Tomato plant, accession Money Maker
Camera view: tilt-top (135 deg); turntable rotation: 210 degrees
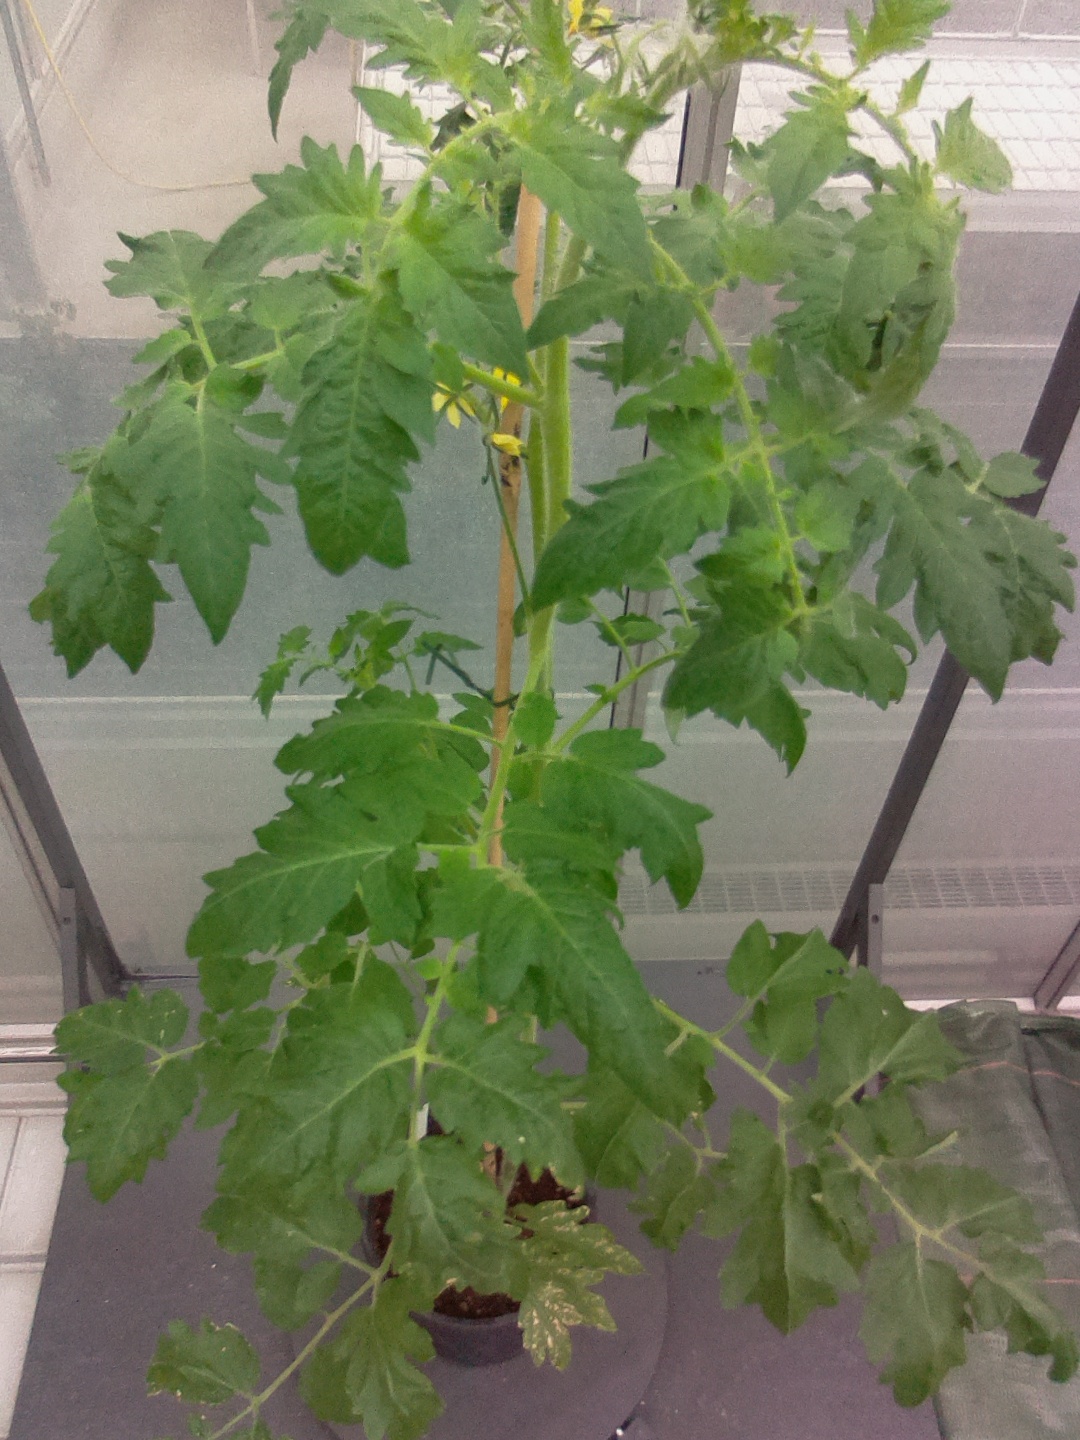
BBCH growth stage 65: Full flowering, 50%-60% of flowers open, first petals falling